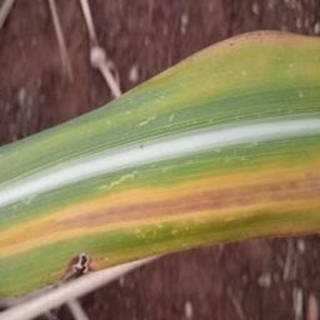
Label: sugarcane_yellow_leaf_disease